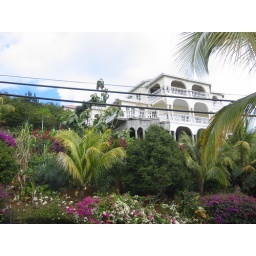
Here's a house on a hill in St Thomas.